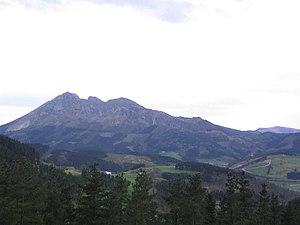
Udalaitz ou Udalatx, est une montagne située entre le Guipuscoa et la Biscaye, dans le massif d'Udala dans les Montagnes basques, et culminant à 1 120 m d'altitude.